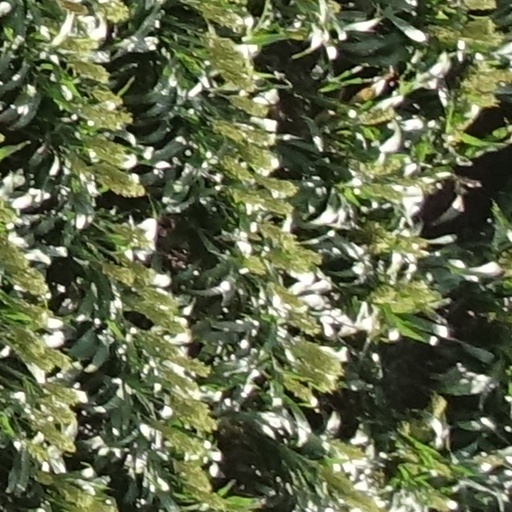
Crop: sorghum